How to Fight in Six Inch Heels

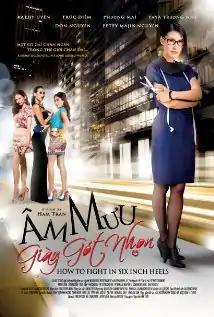

How to Fight in Six Inch Heels (Vietnamese: Am Muu Giay Got Nhon) is a 2013 Vietnamese romantic comedy film directed by Ham Tran, and starring Kathy Uyen, who also produced and co-wrote the film based on her own source material, originally written to improve her acting prospects in Vietnam.